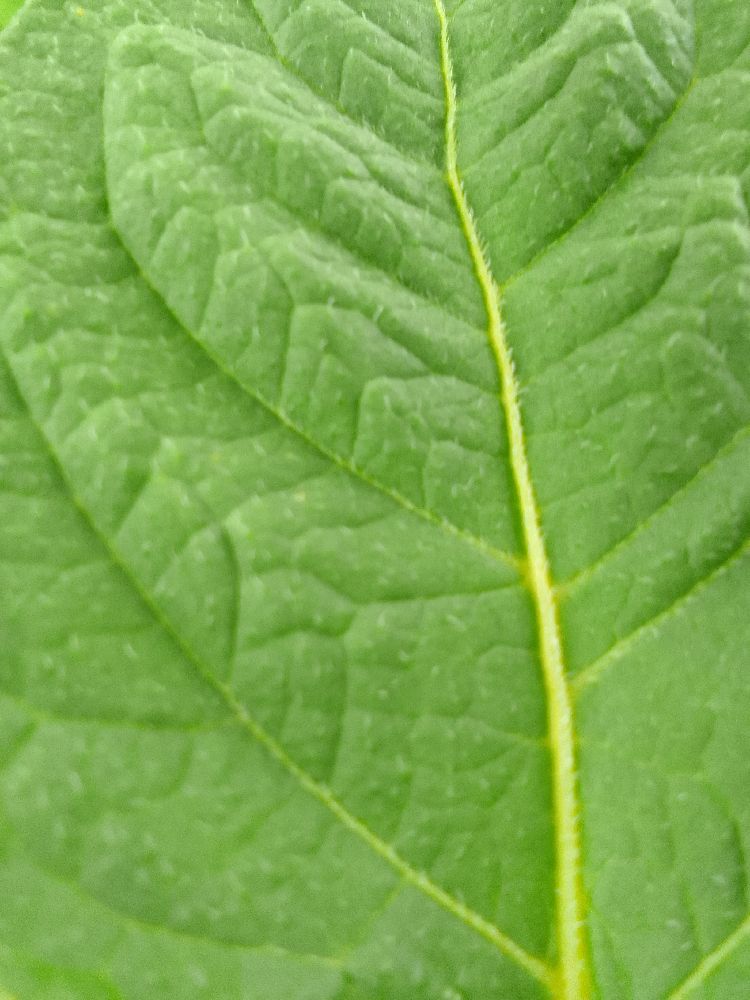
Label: Healthy